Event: Nepal Earthquake
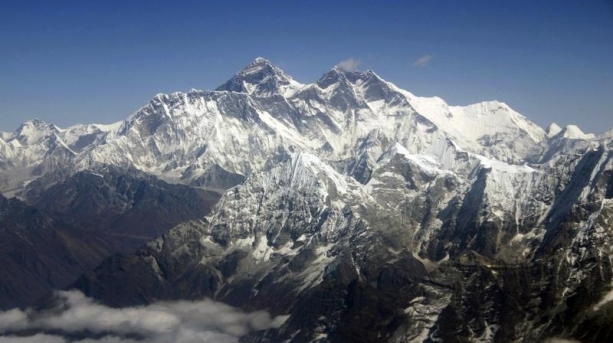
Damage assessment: no_damage